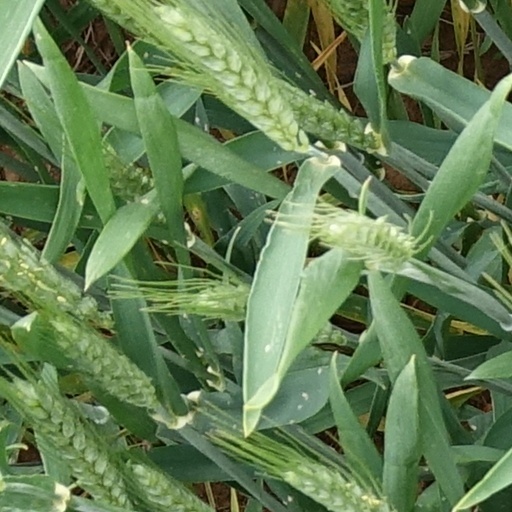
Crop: wheat